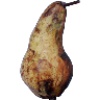
Label: pear_abate